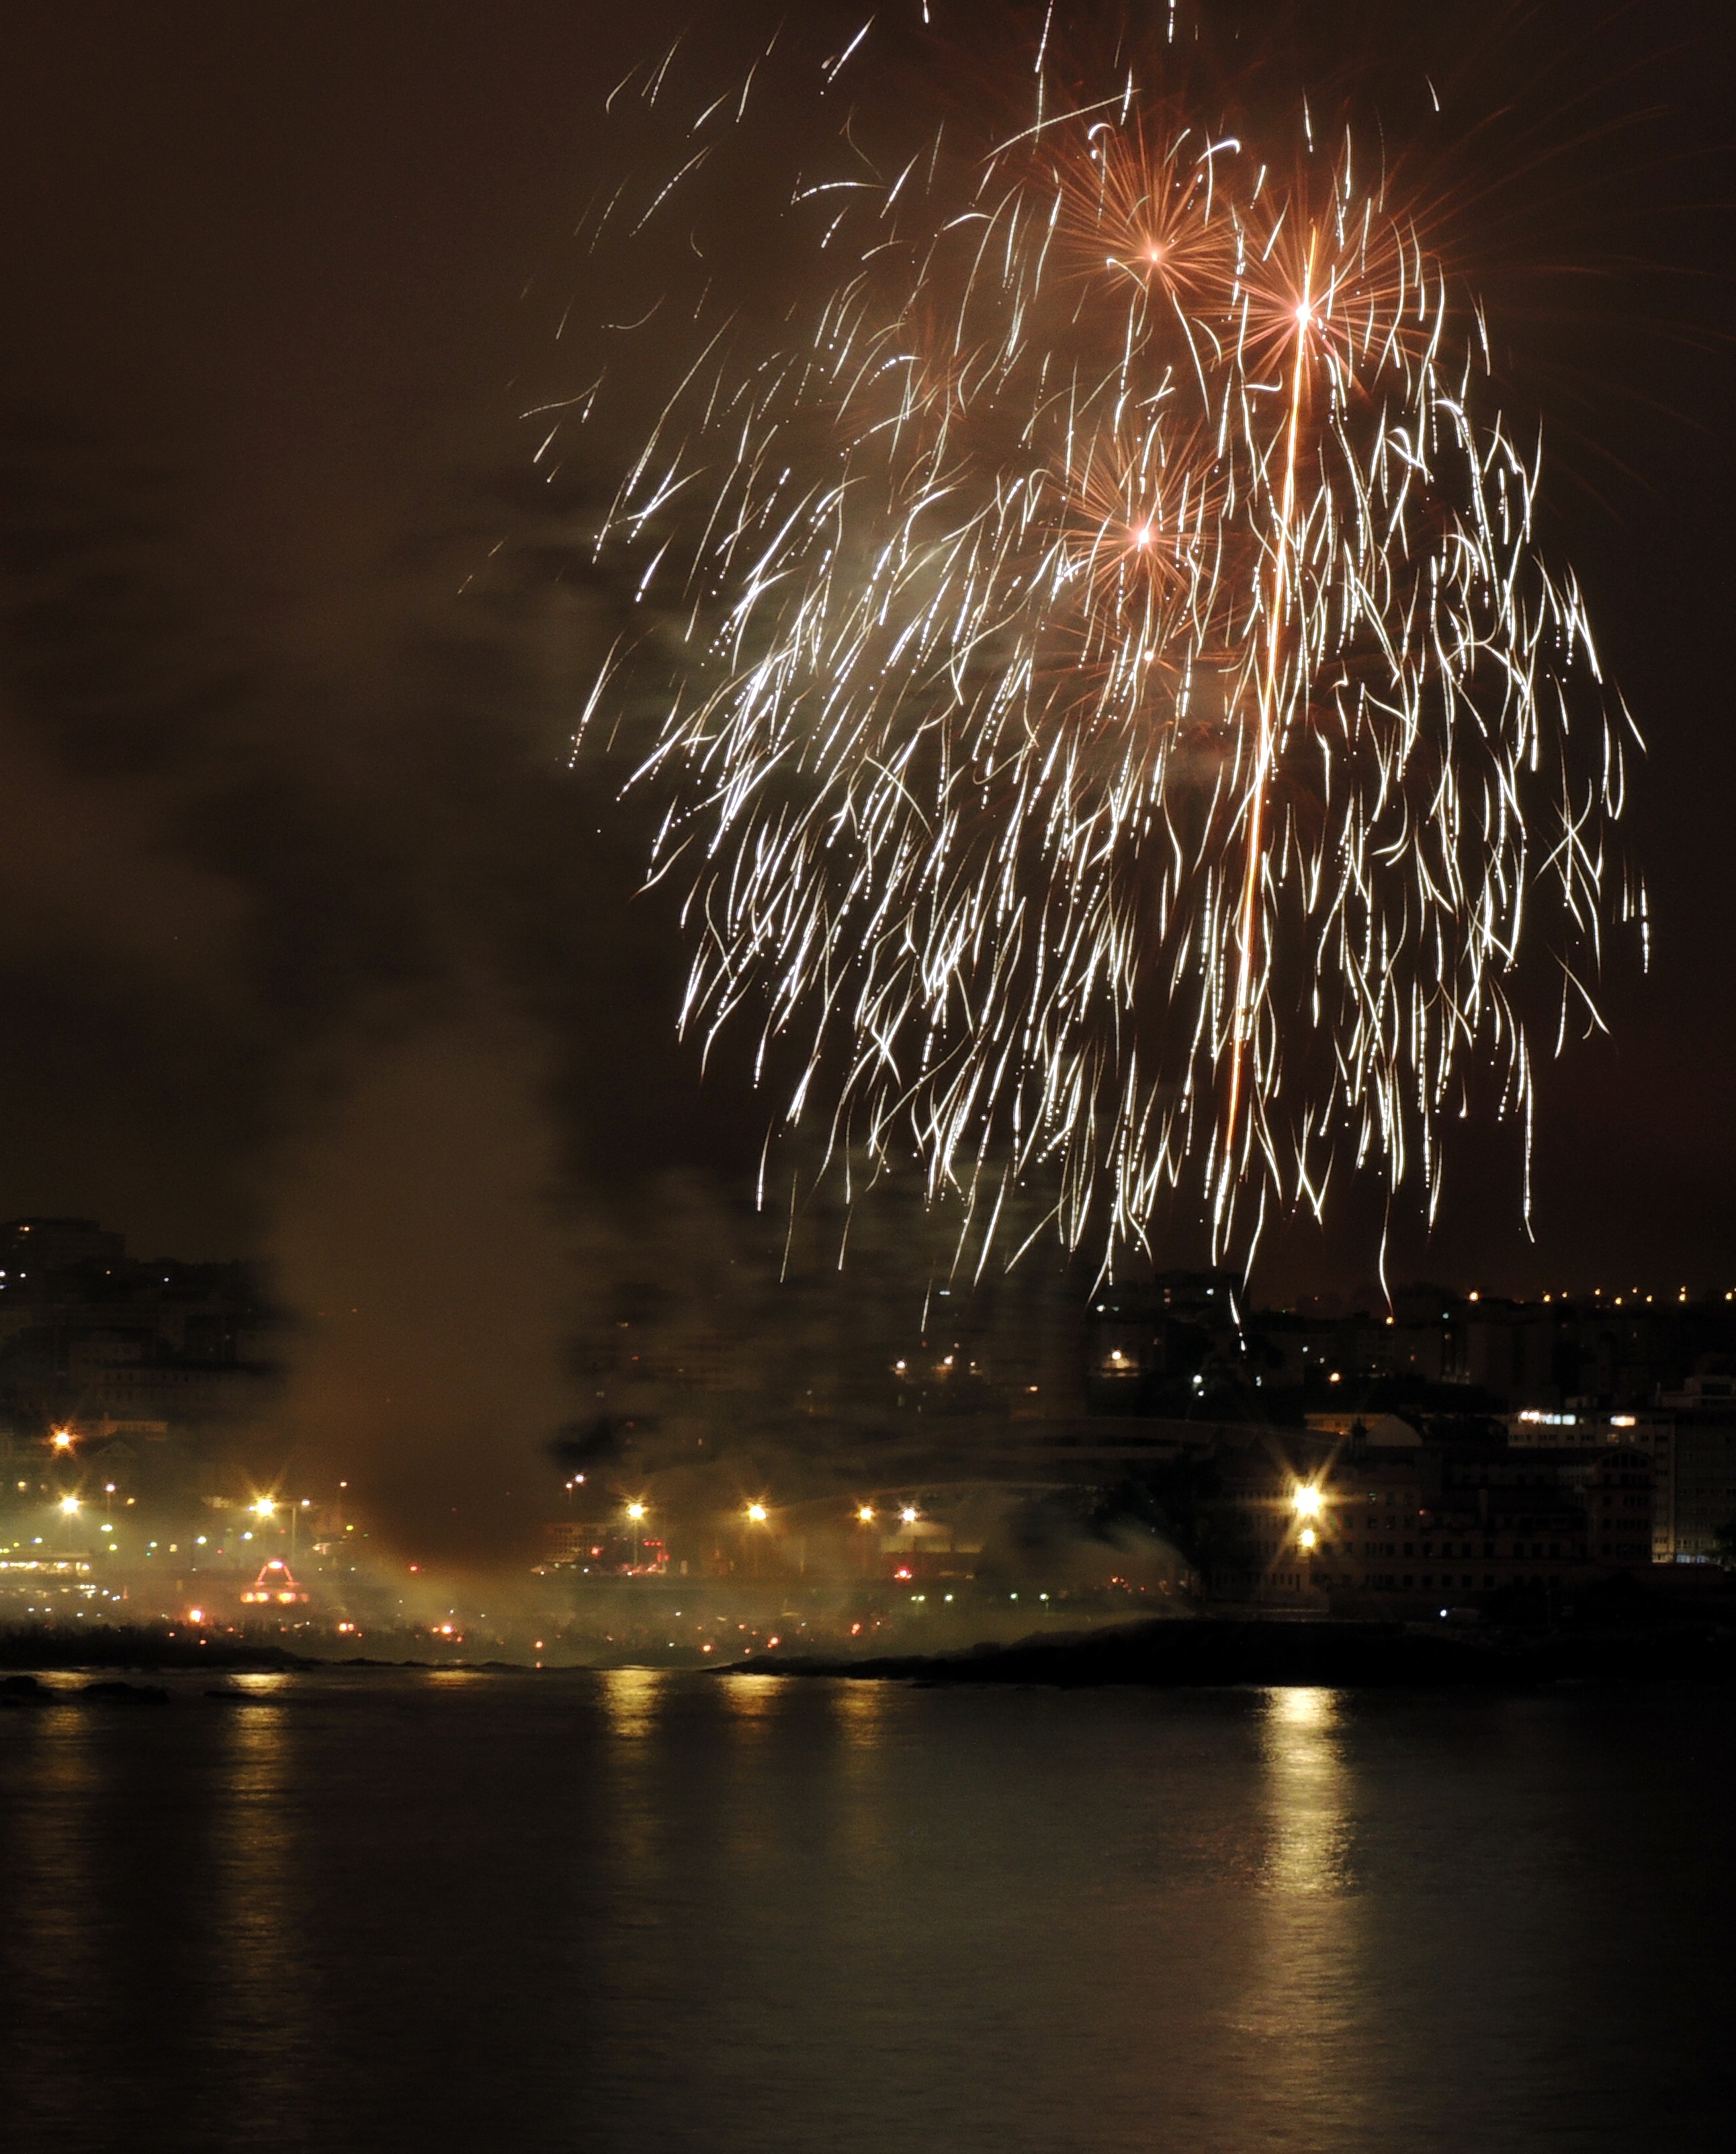
night, recreation, reflection, fireworks, event, outdoor recreation